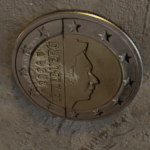
Coin value: 2euro
Country: lu
Edition: standard